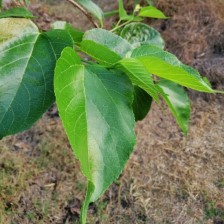
Variety: TaiwanMeacho